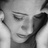
Emotion: sad